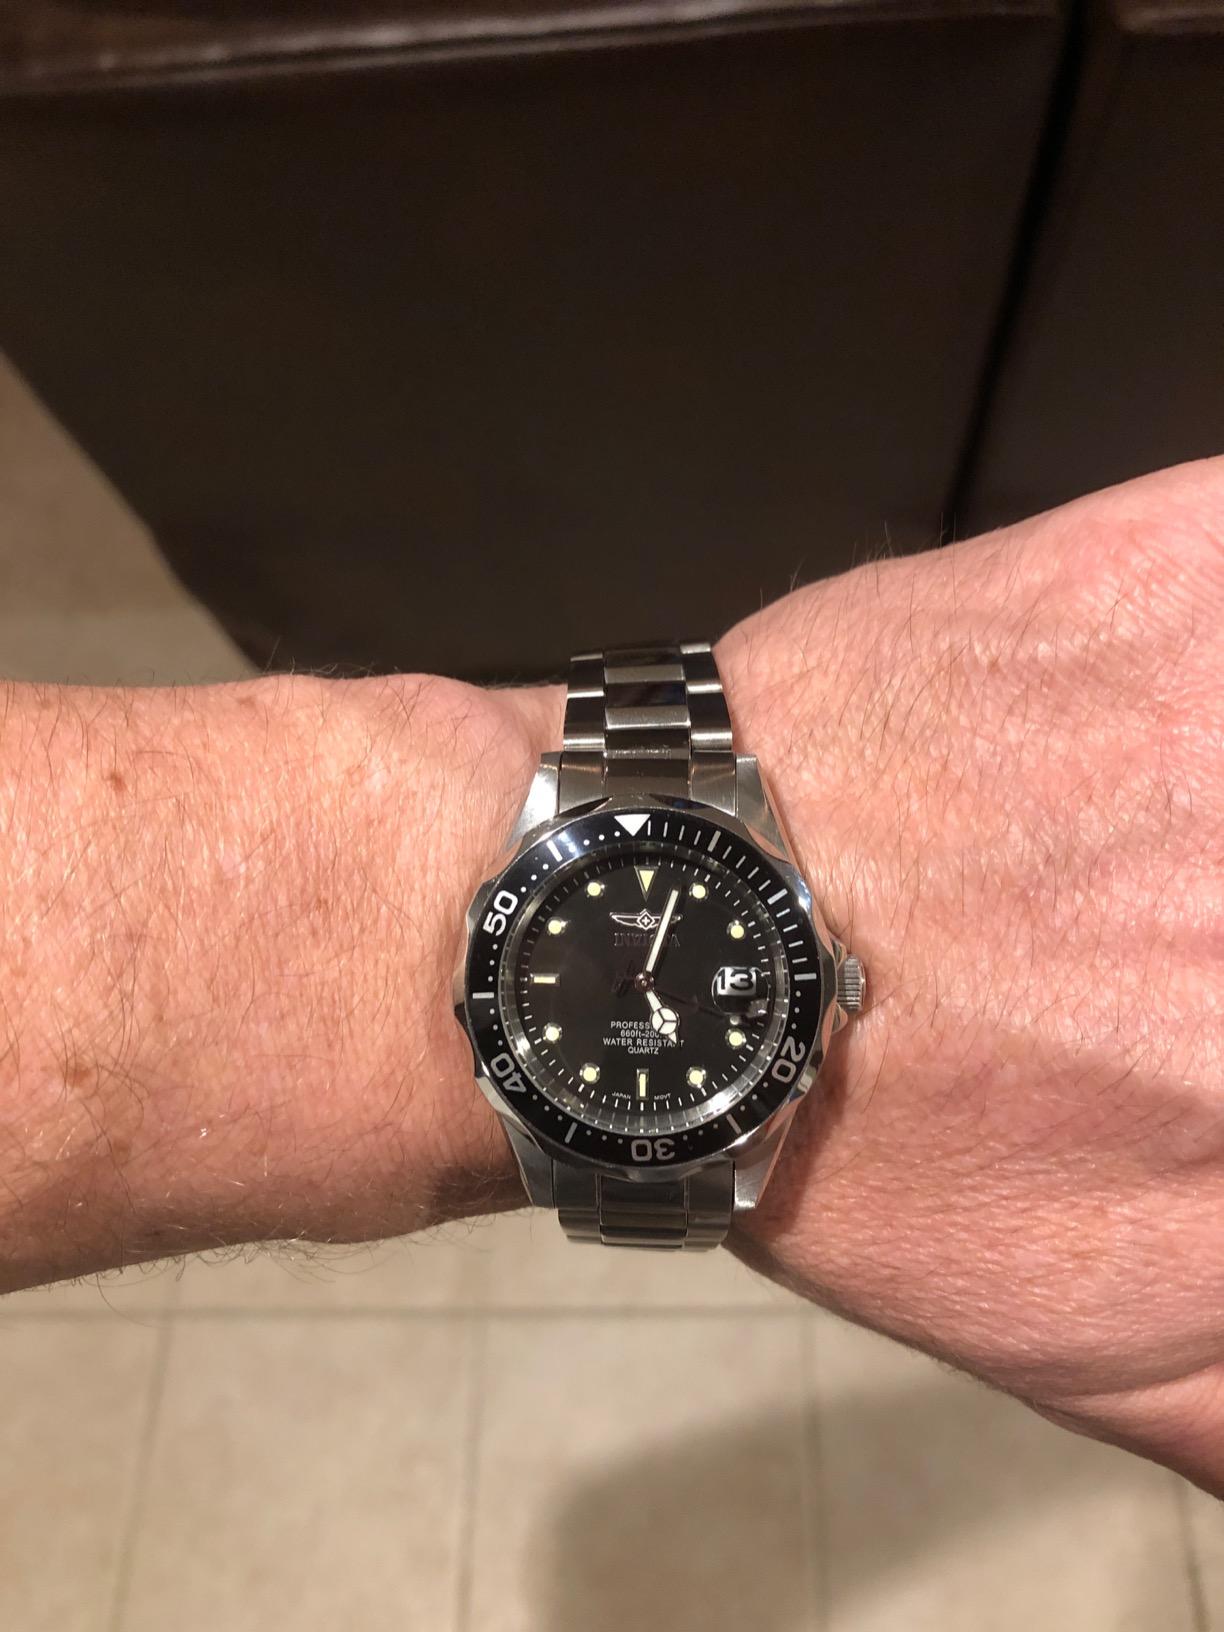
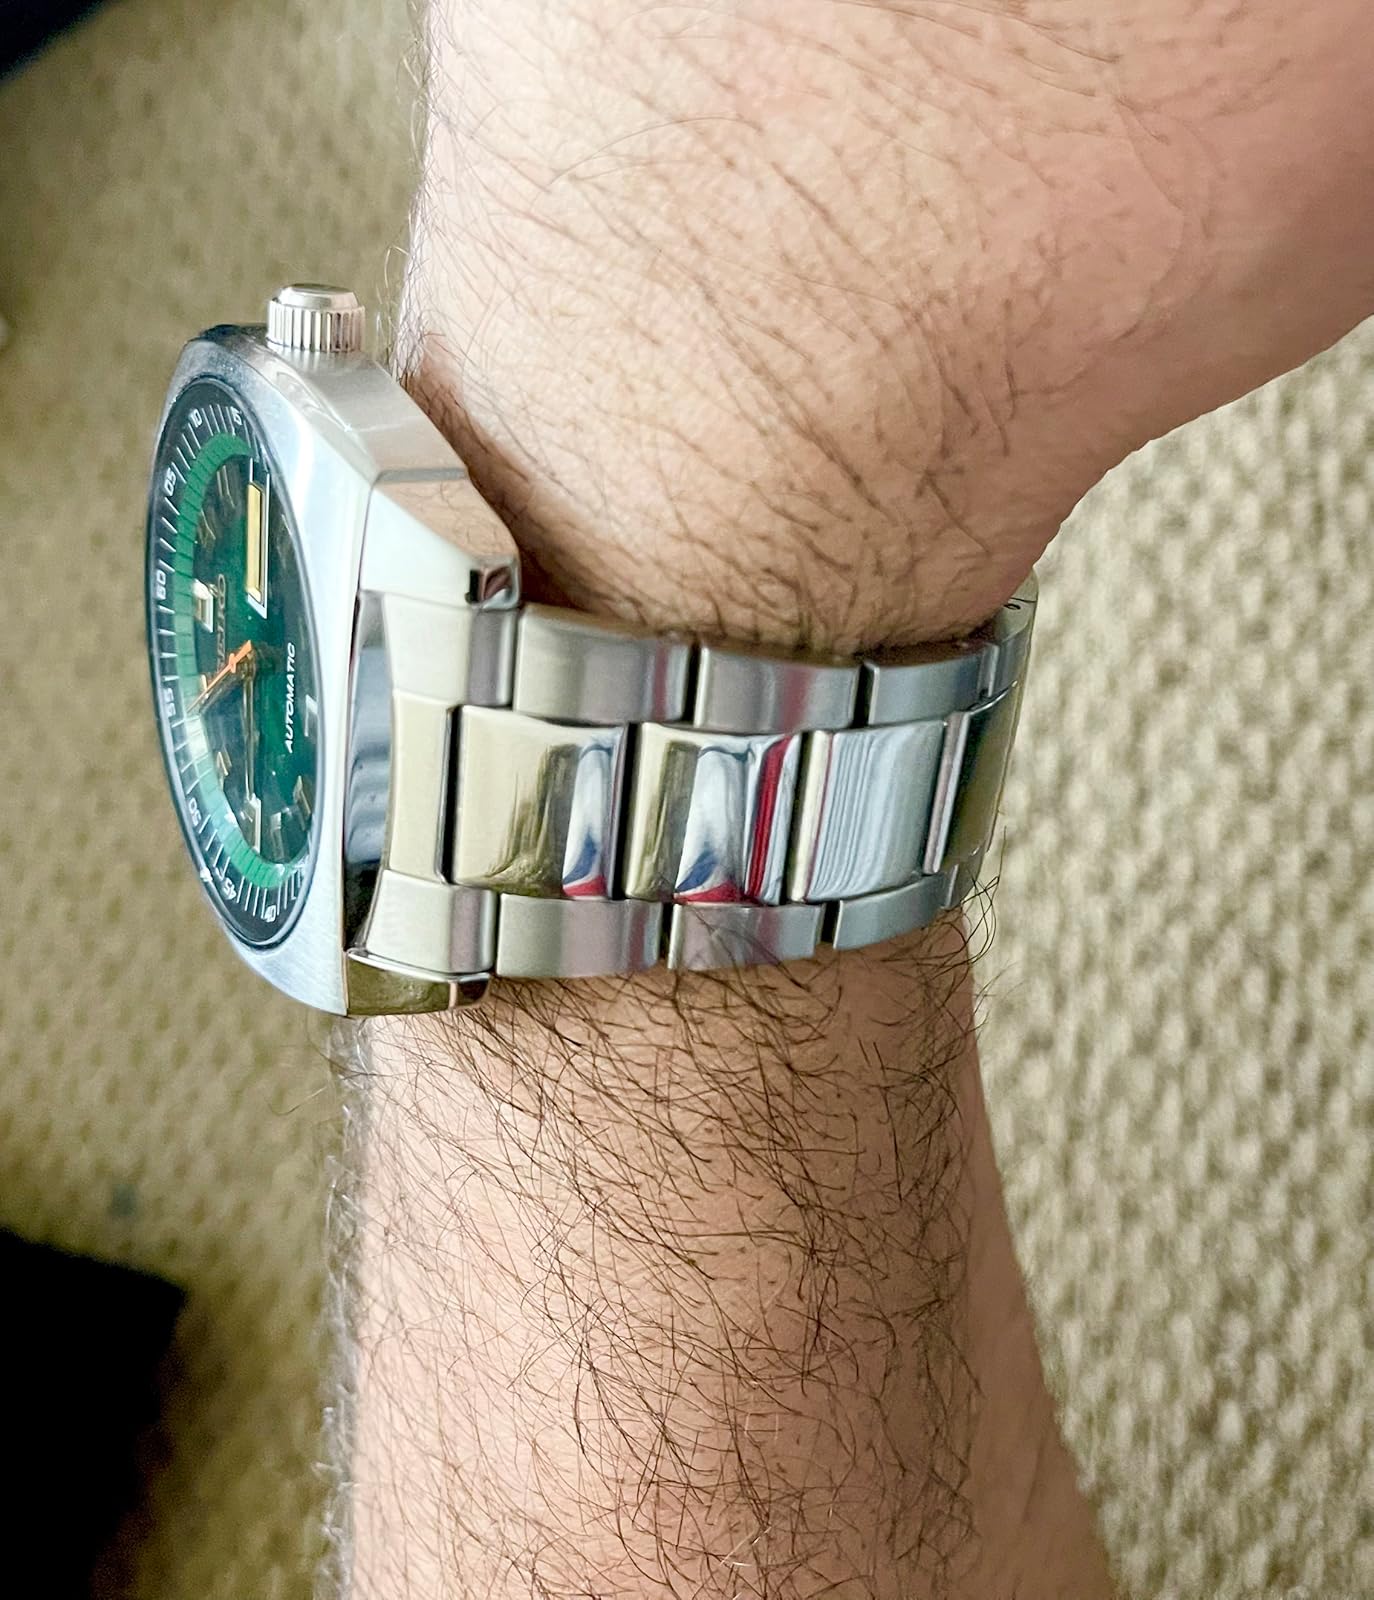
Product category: accessories_watch
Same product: no